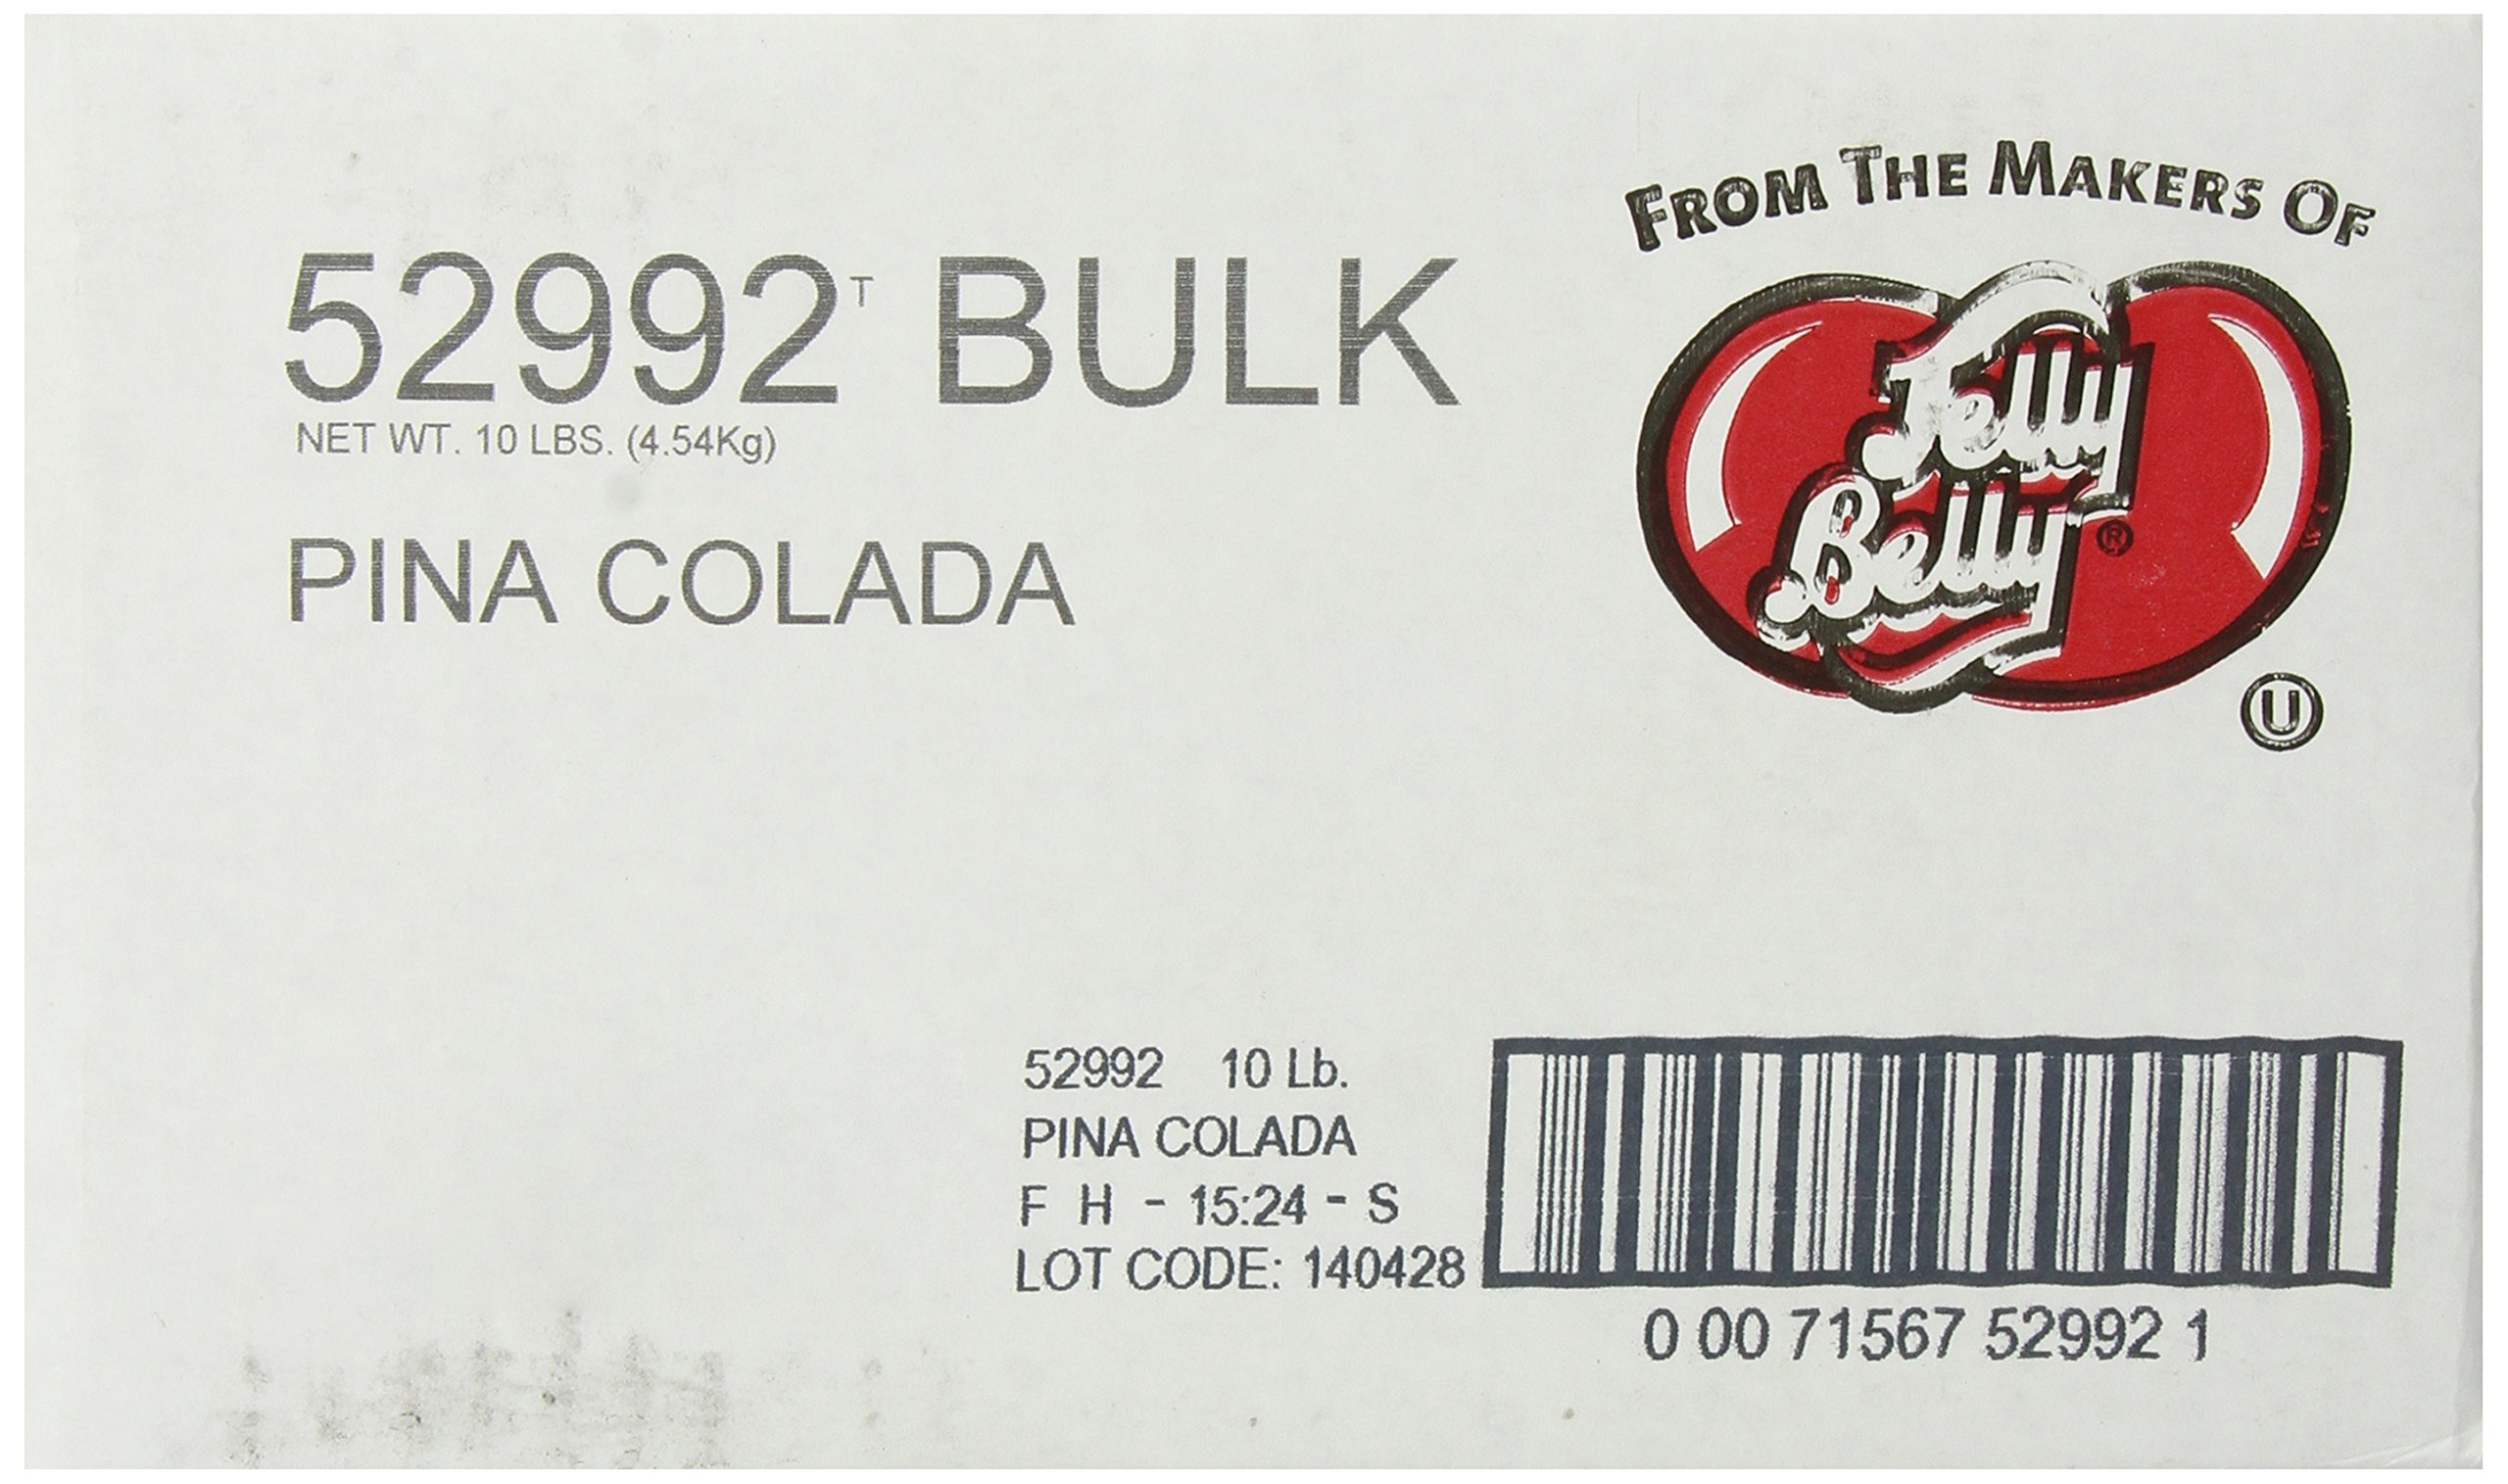
Item Name: Jelly Belly Pina Colada Jelly Beans, 10-Pound Box
Bullet Point 1: One 10-pound bag of pi±a colada-flavored jelly beans
Bullet Point 2: Zero grams of fat; contains no gelatin, milk, eggs or any other dairy products
Bullet Point 3: Certified Kosher, gluten-free and vegetarian
Bullet Point 4: Only 4 calories per bean
Bullet Point 5: Made in the U.S.
Value: 160.0
Unit: Ounce

Price: 94.98